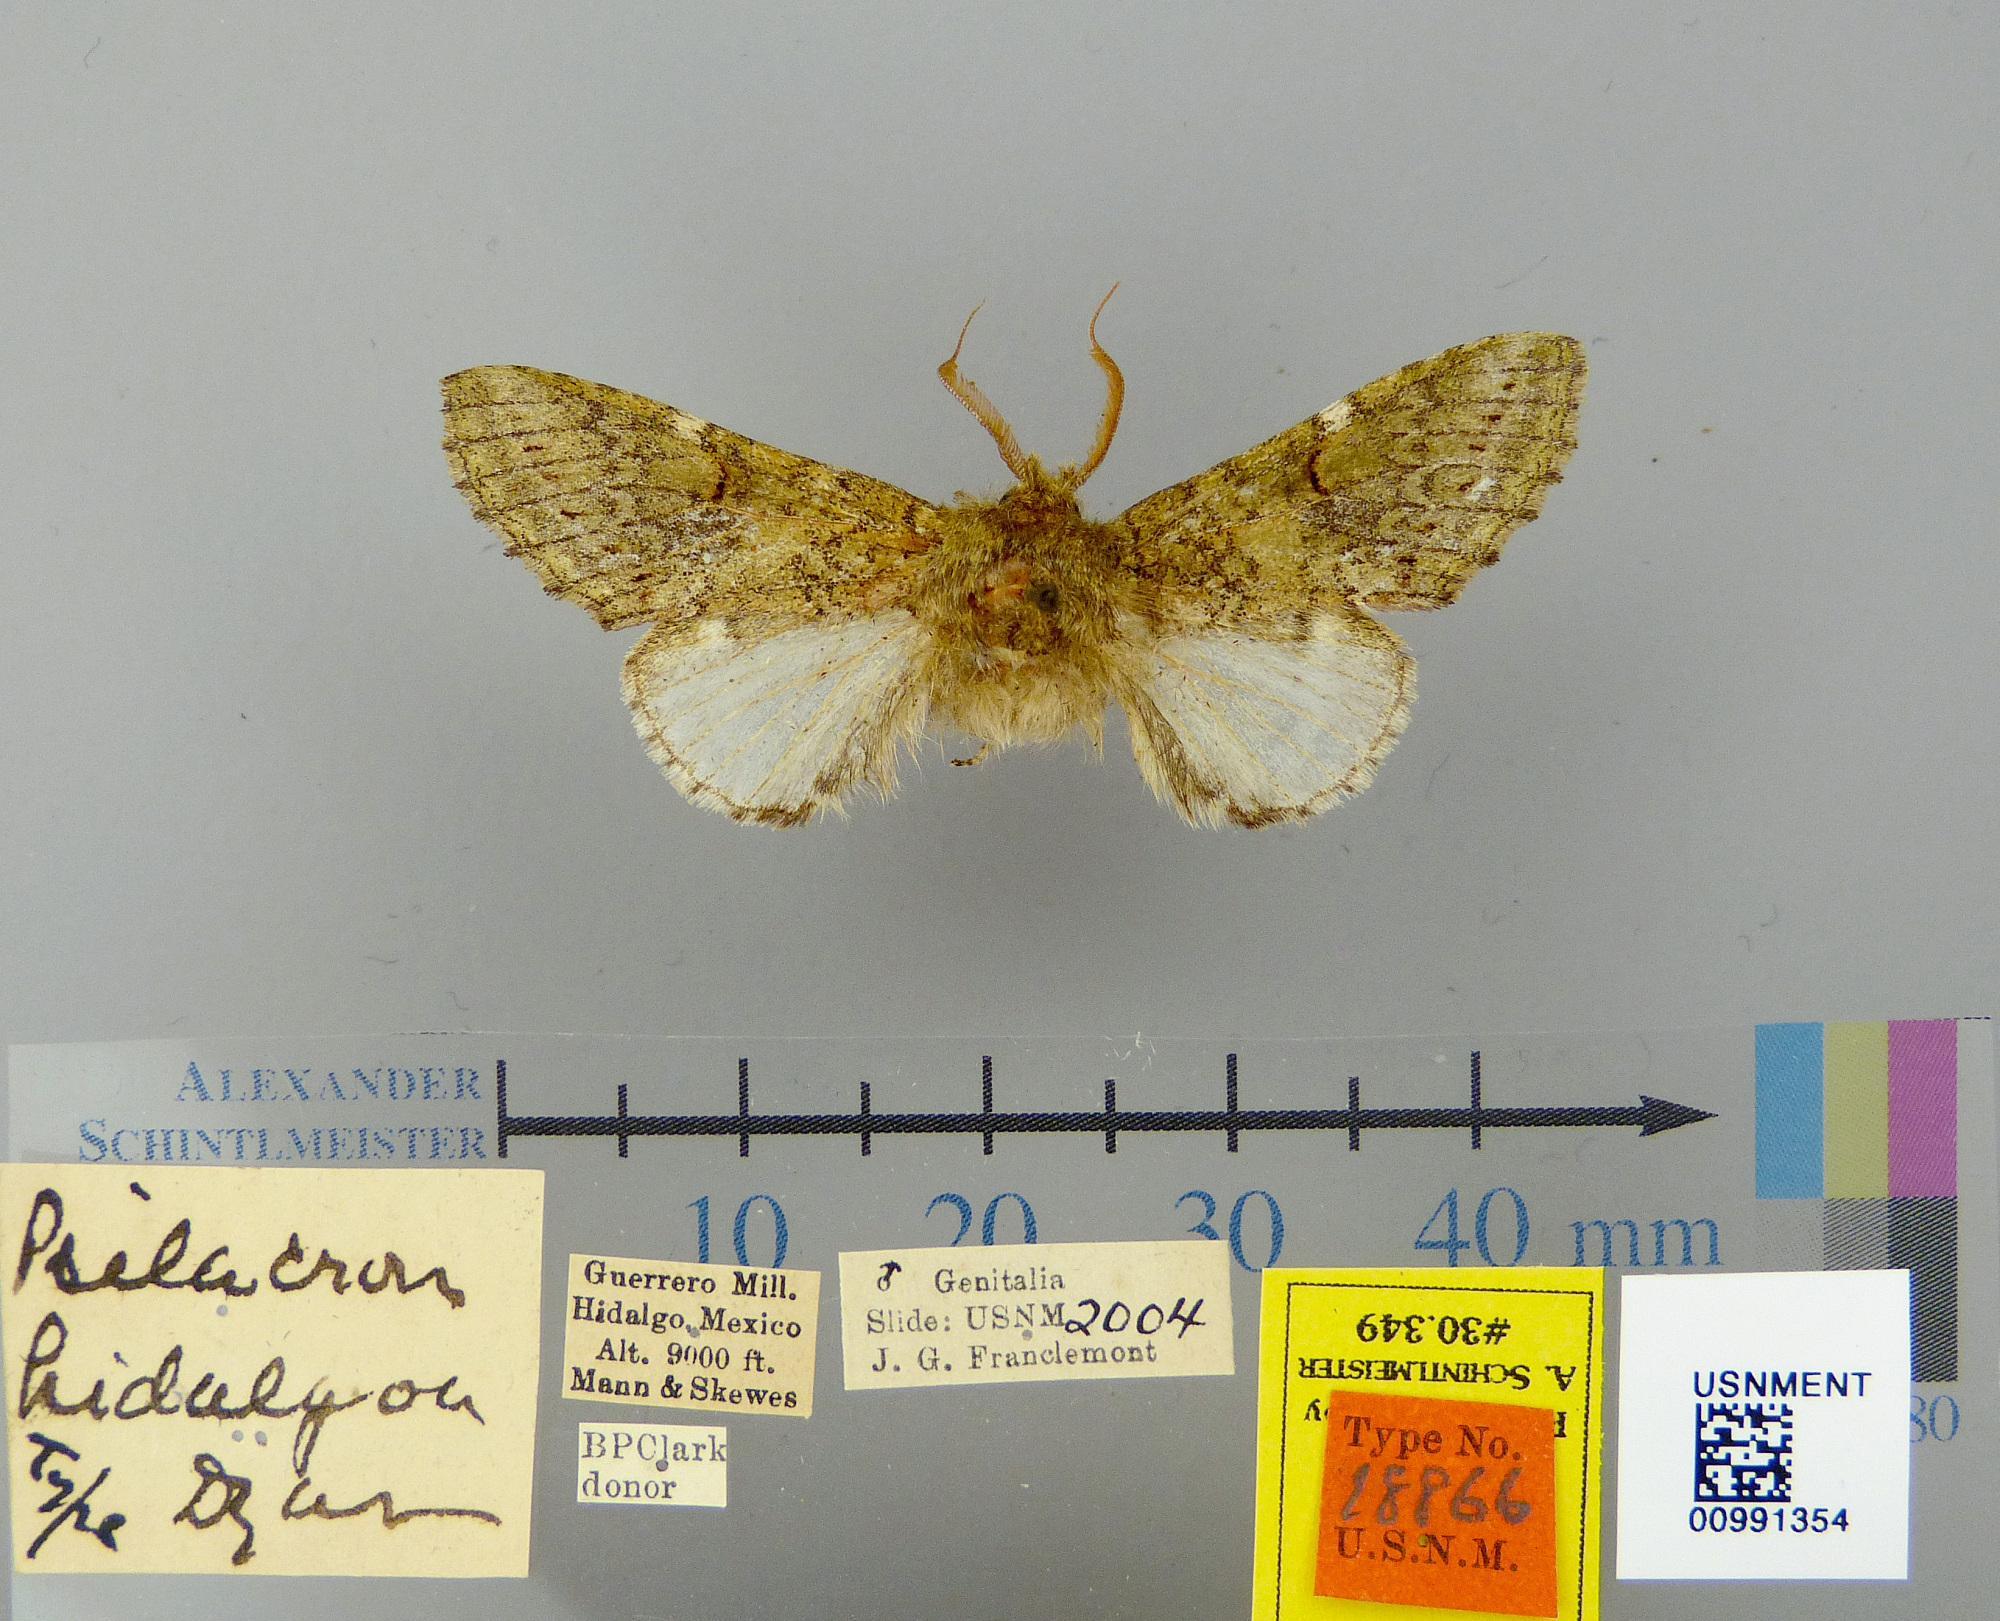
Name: Psilacron hidalgoa
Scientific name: Psilacron hidalgoa Dyar, 1917
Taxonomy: Animalia, Arthropoda, Insecta, Lepidoptera, Notodontidae
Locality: Guerrero Mill, Hidalgo, Mexico